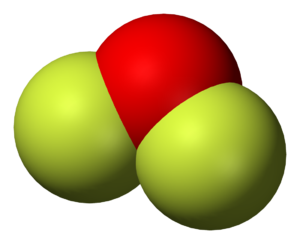
Le difluorure d'oxygène, ou plus simplement fluorure d'oxygène, est le composé chimique de formule OF₂. C'est un gaz incolore très oxydant.